Albert Geutebrück

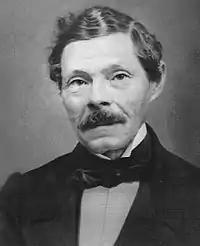
Photo of Albert Geutebrück (1863)

Albert Geutebrück (6 January 1801 in Gotha – 13 March 1868 in Graz, Steiermark) was a German classicist architect and the director of the School of Building and Construction at the University of Leipzig. He is most known for the building, the Augusteum.